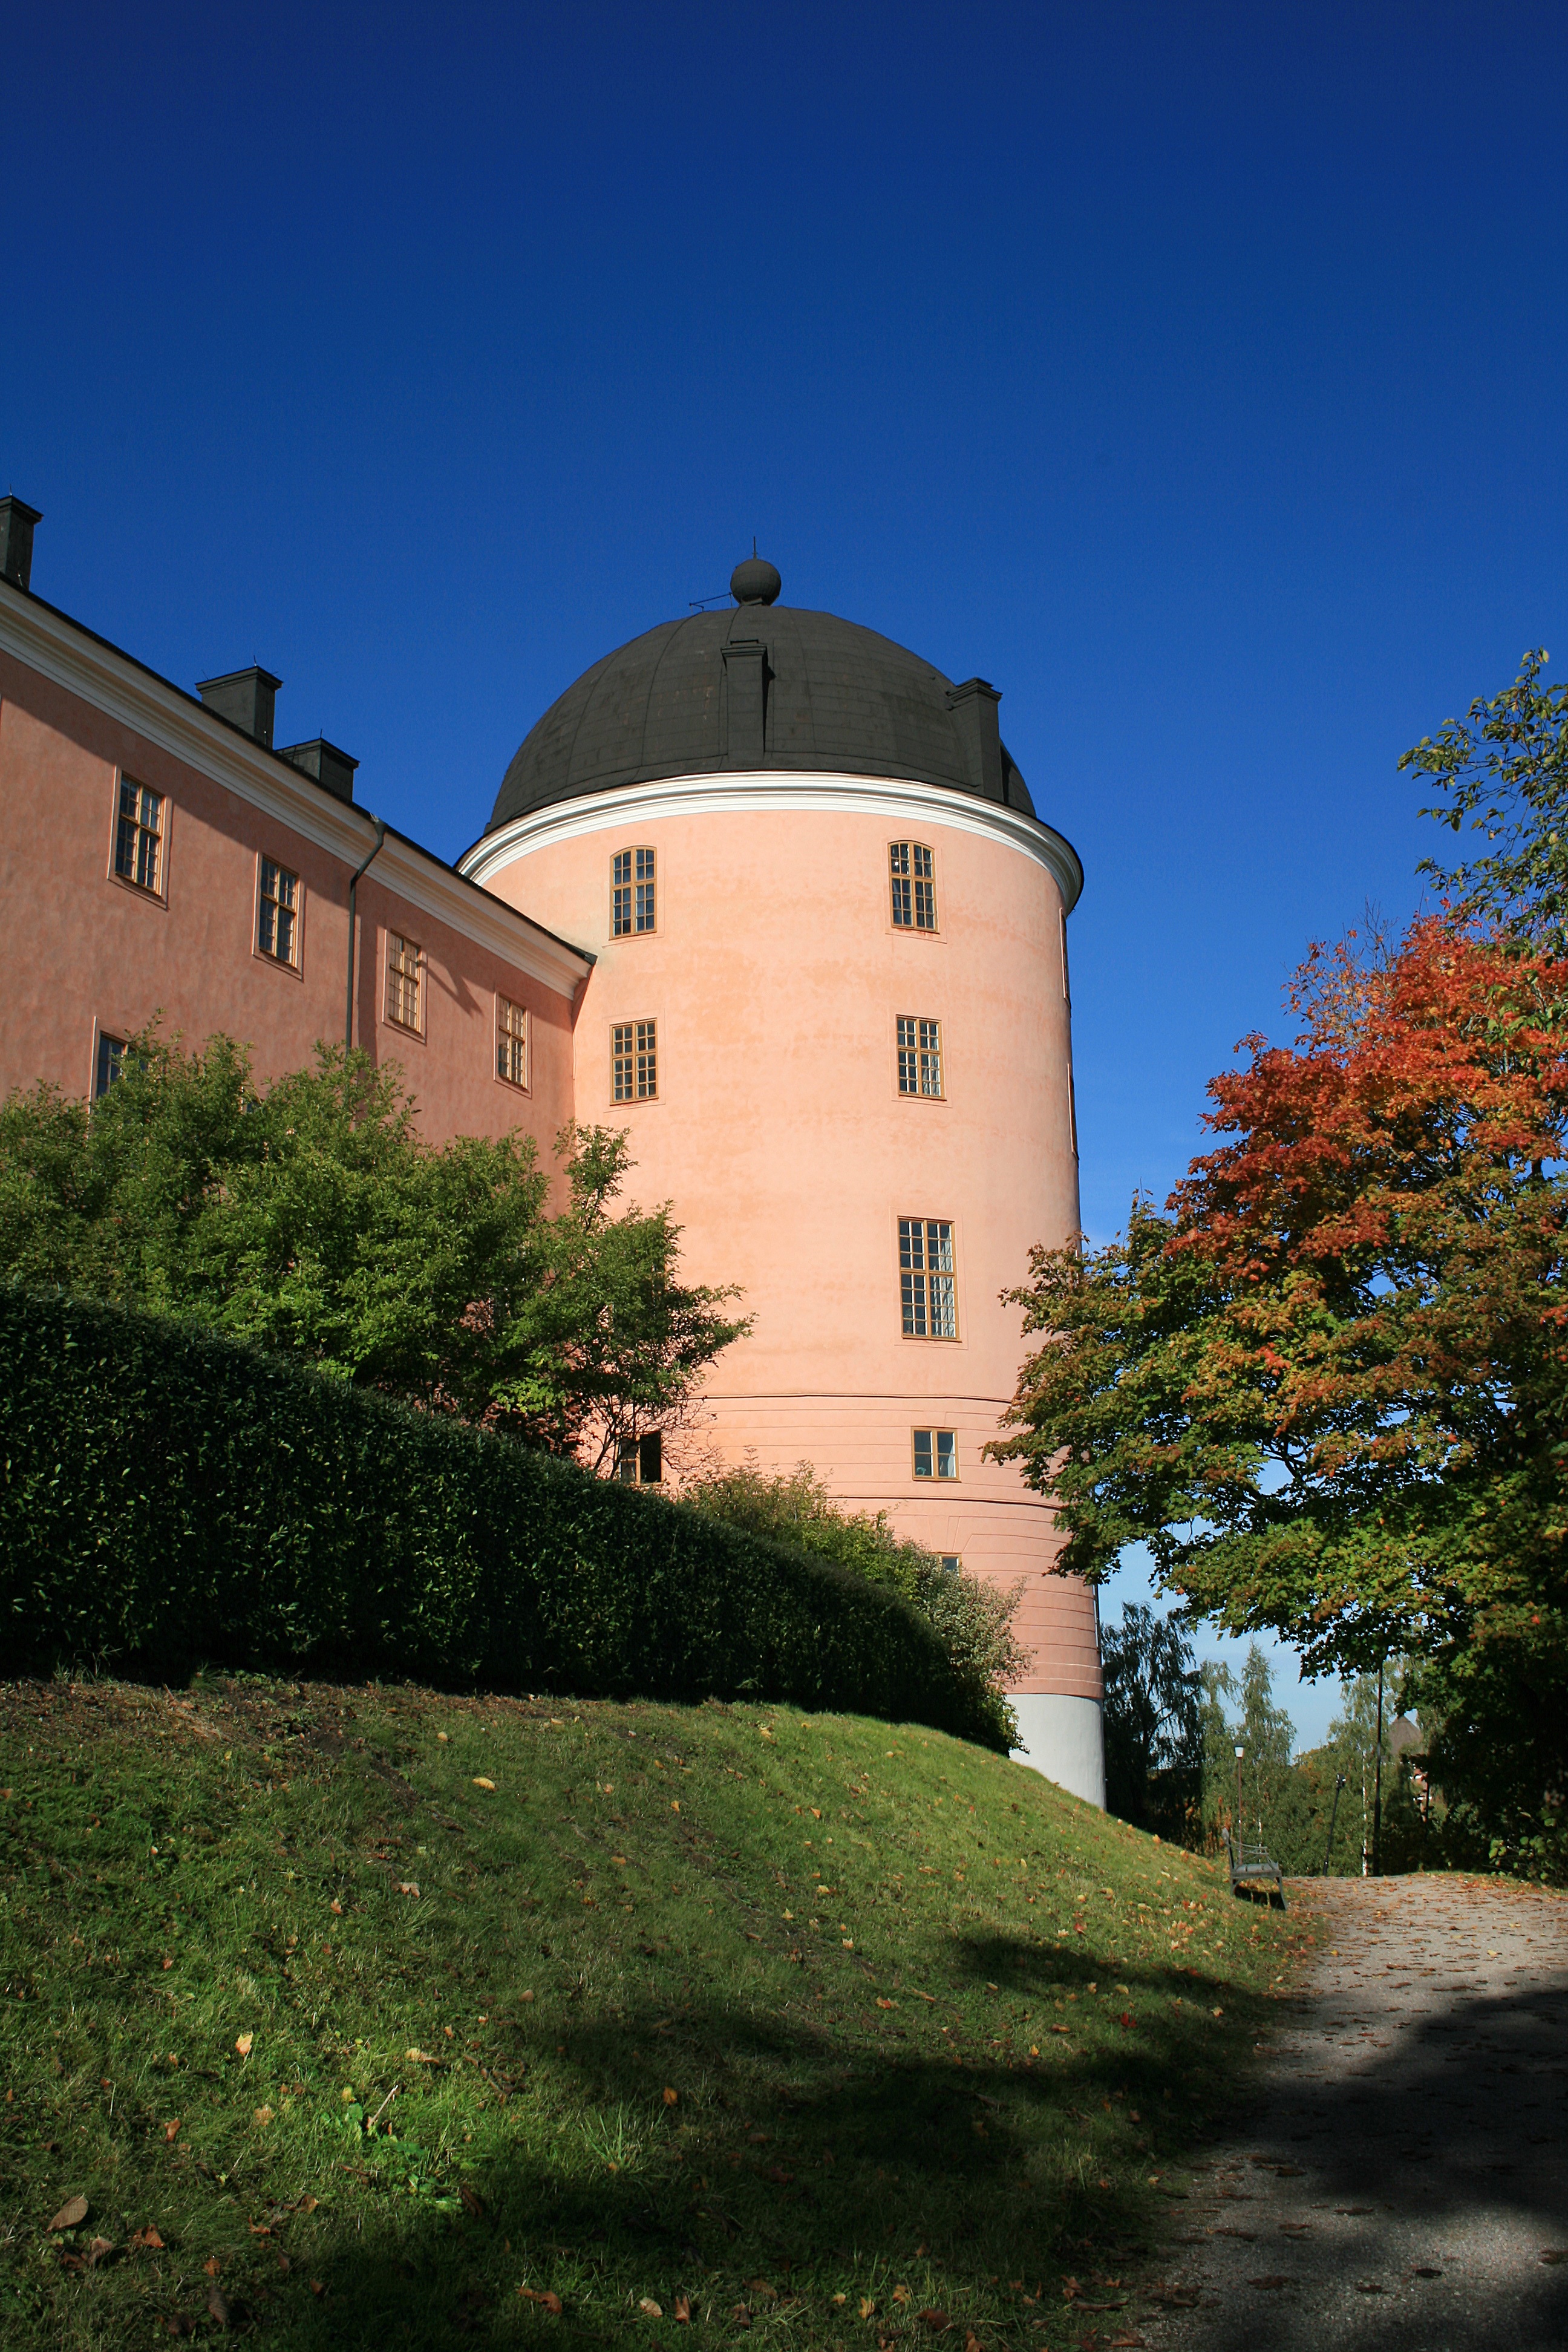
building, chateau, tower, autumn, castle, fortification, pink, place of worship, monastery, sweden, estate, himmel, uppsala, stately home, uppsala castle